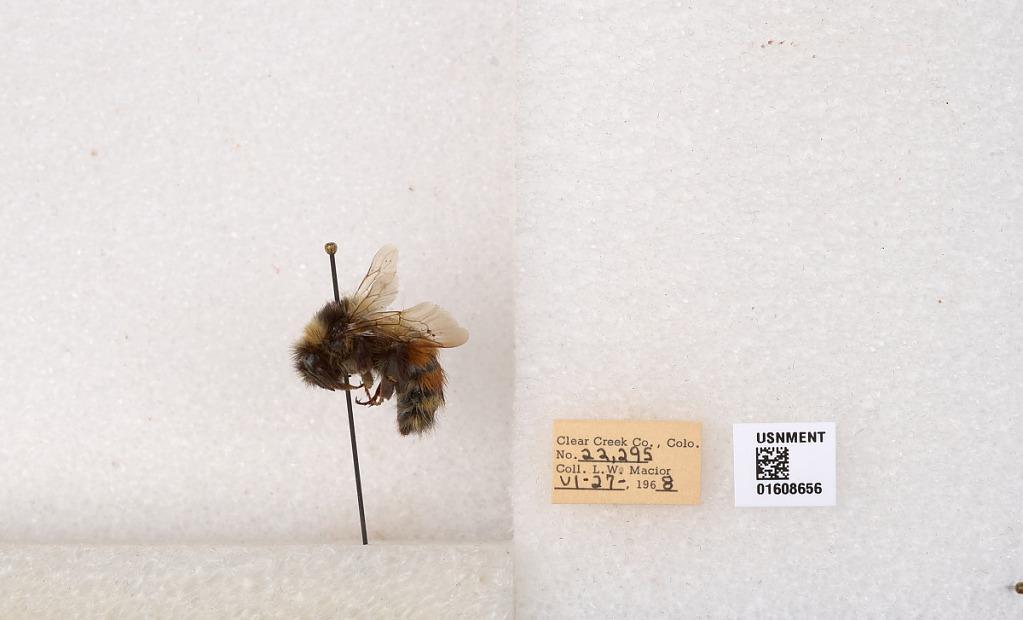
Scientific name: Bombus (Pyrobombus) sylvicola Kirby
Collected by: L. Macior
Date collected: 1968-6-27
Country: United States
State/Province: Colorado
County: Clear Creek
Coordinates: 39.6891, -105.644